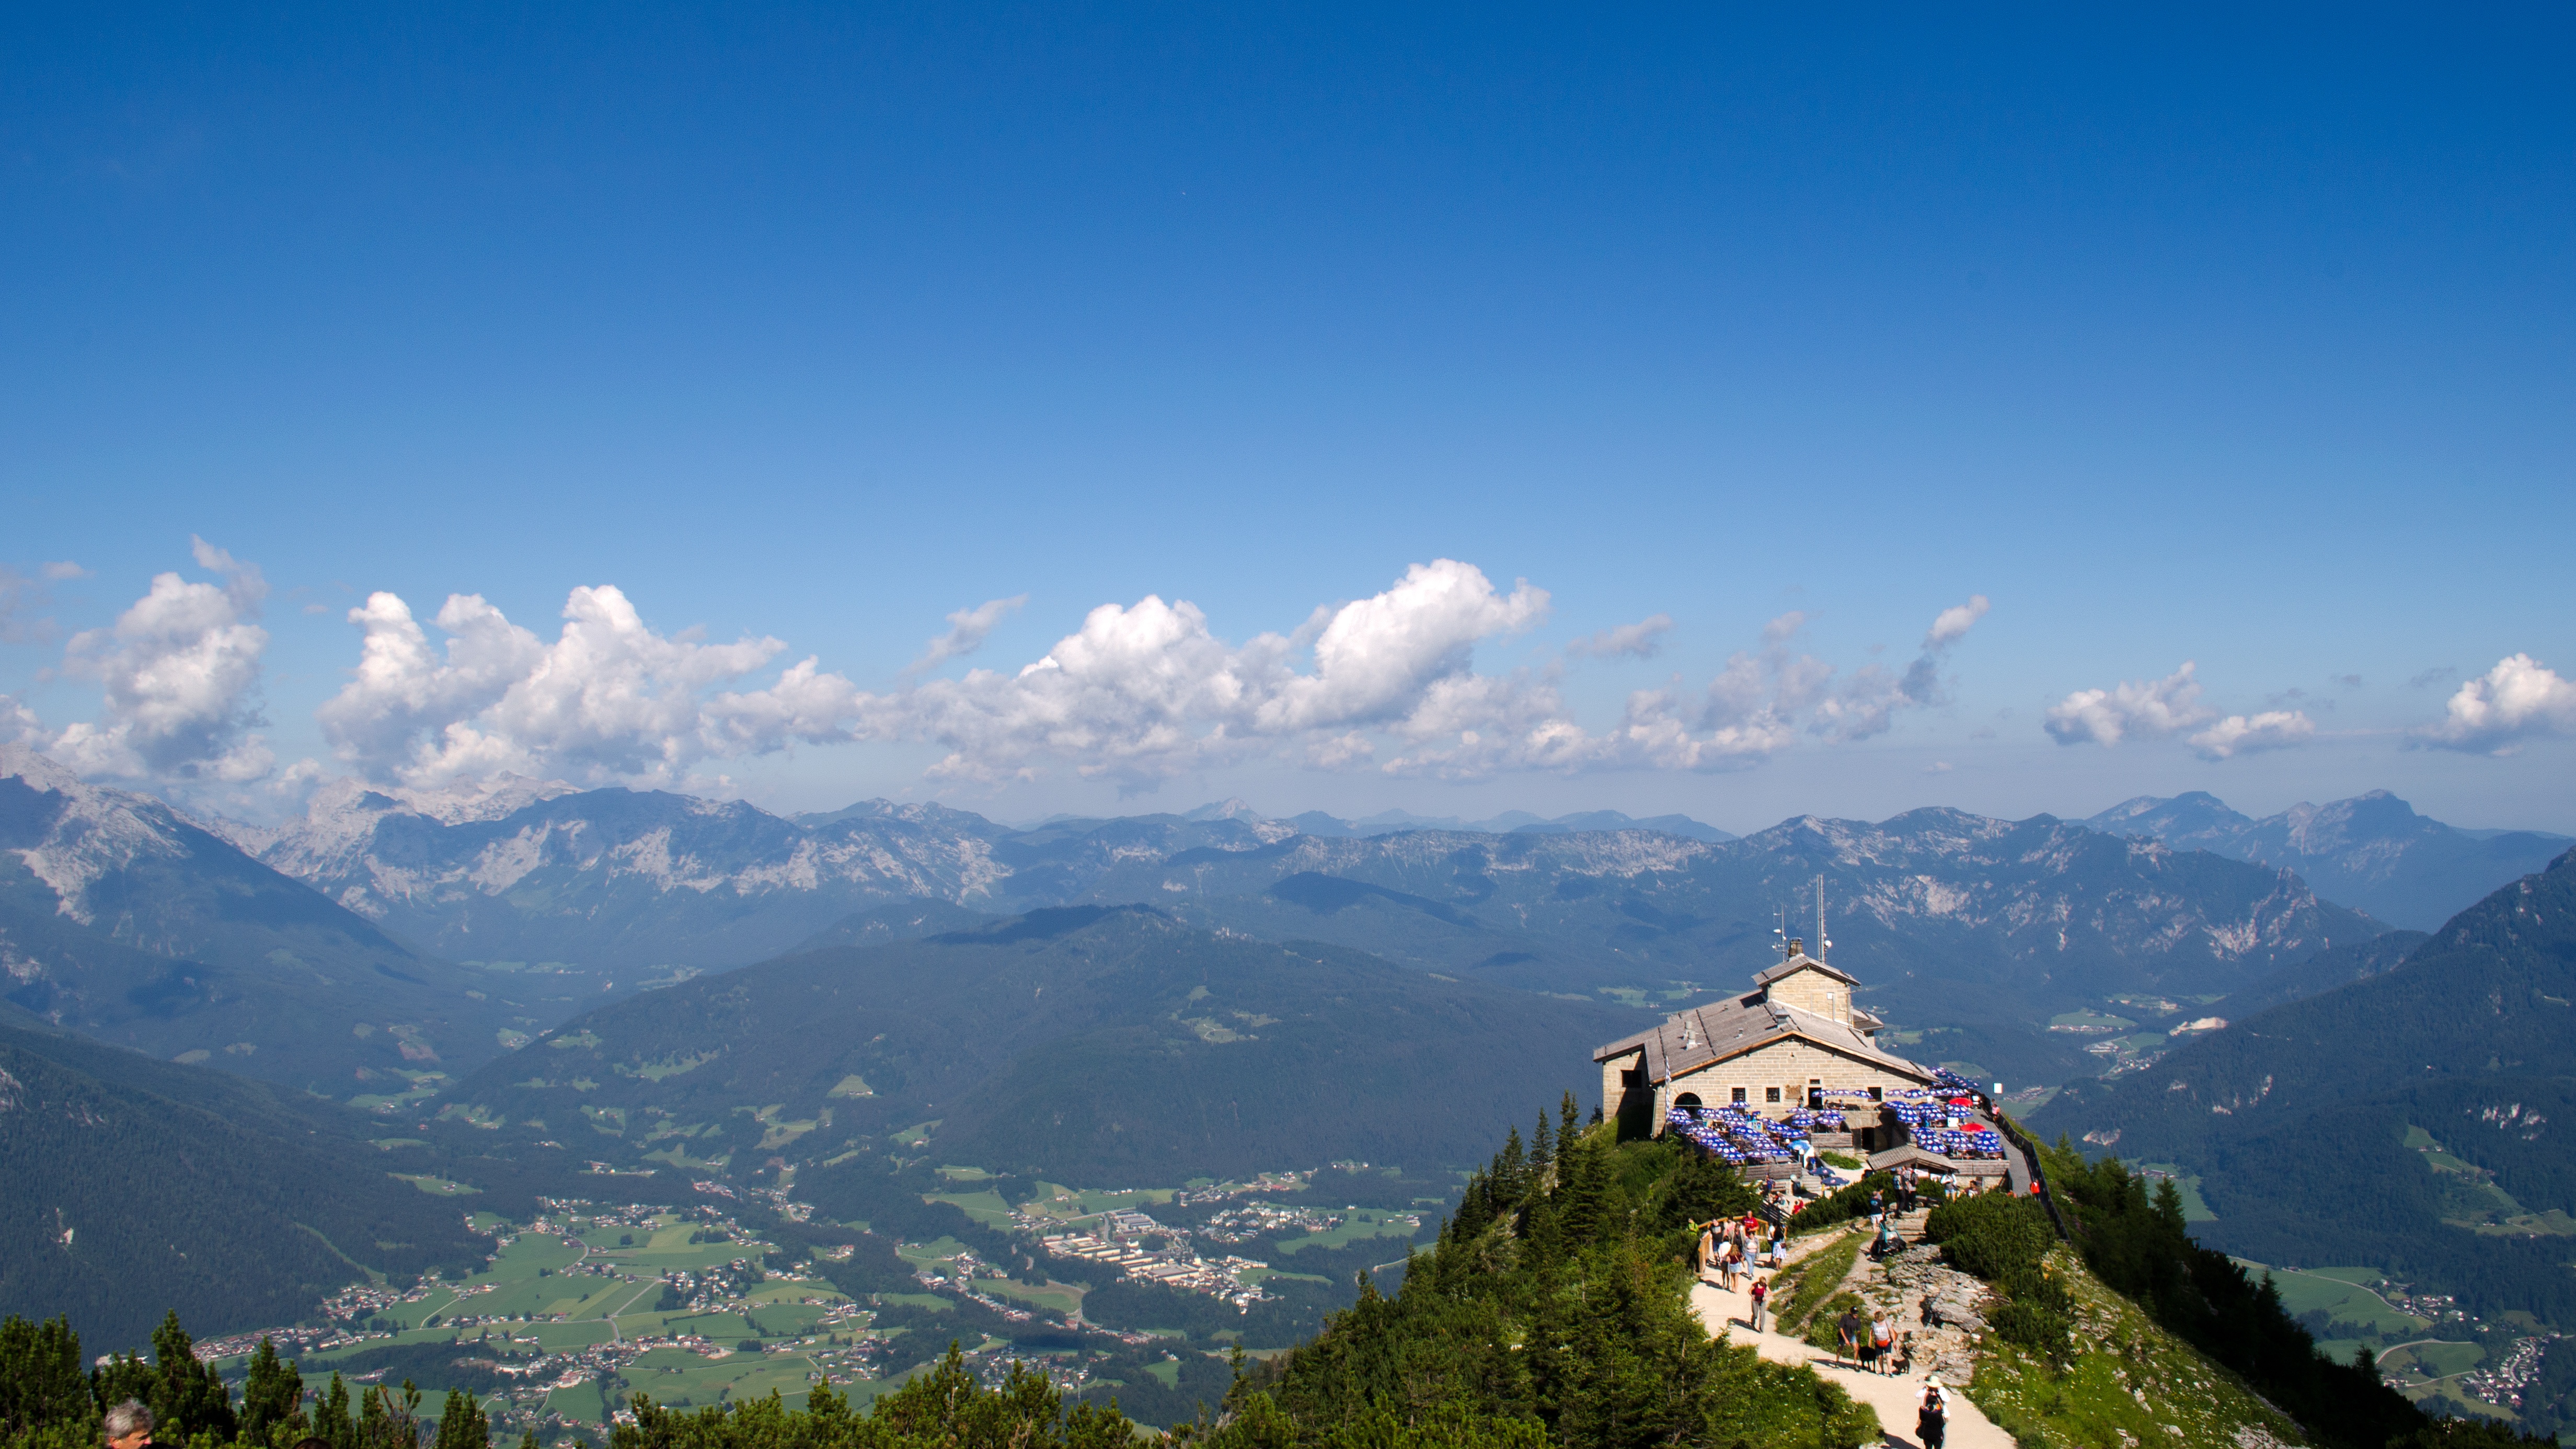
mountain, meadow, hill, adventure, valley, mountain range, panorama, alpine, ridge, summit, alps, plateau, bavaria, landform, mountain pass, eagle's nest, geographical feature, mountainous landforms